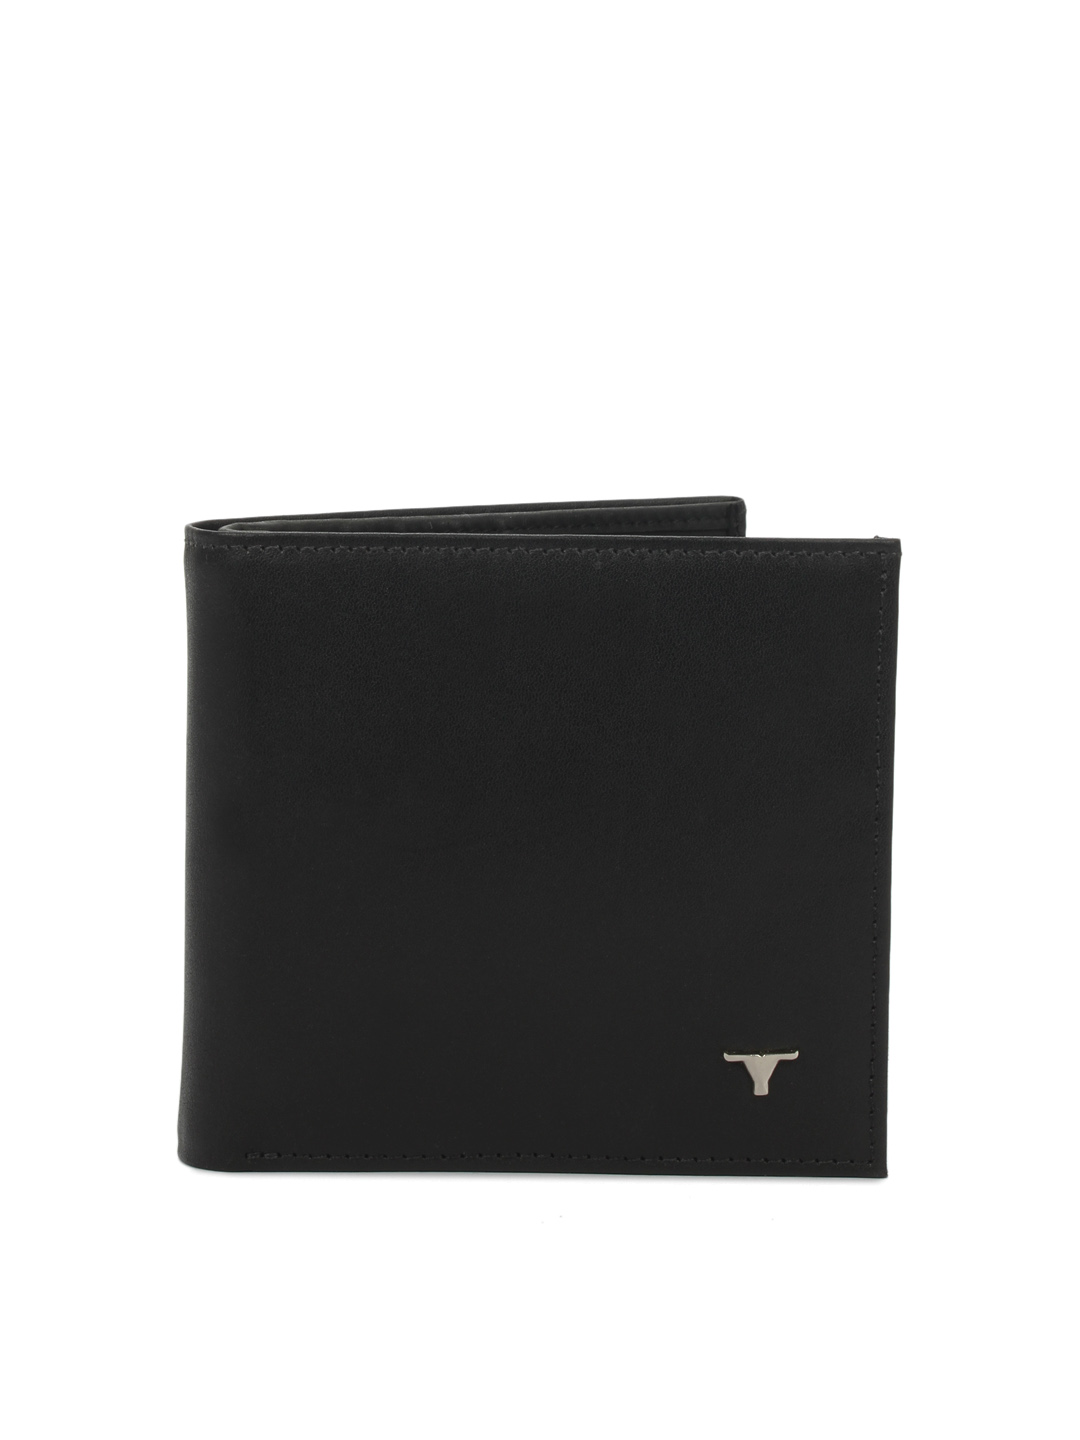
Bulchee Men Black Wallet
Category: Accessories / Wallets / Wallets
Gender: Men
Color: Black
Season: Winter 2015
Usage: Casual